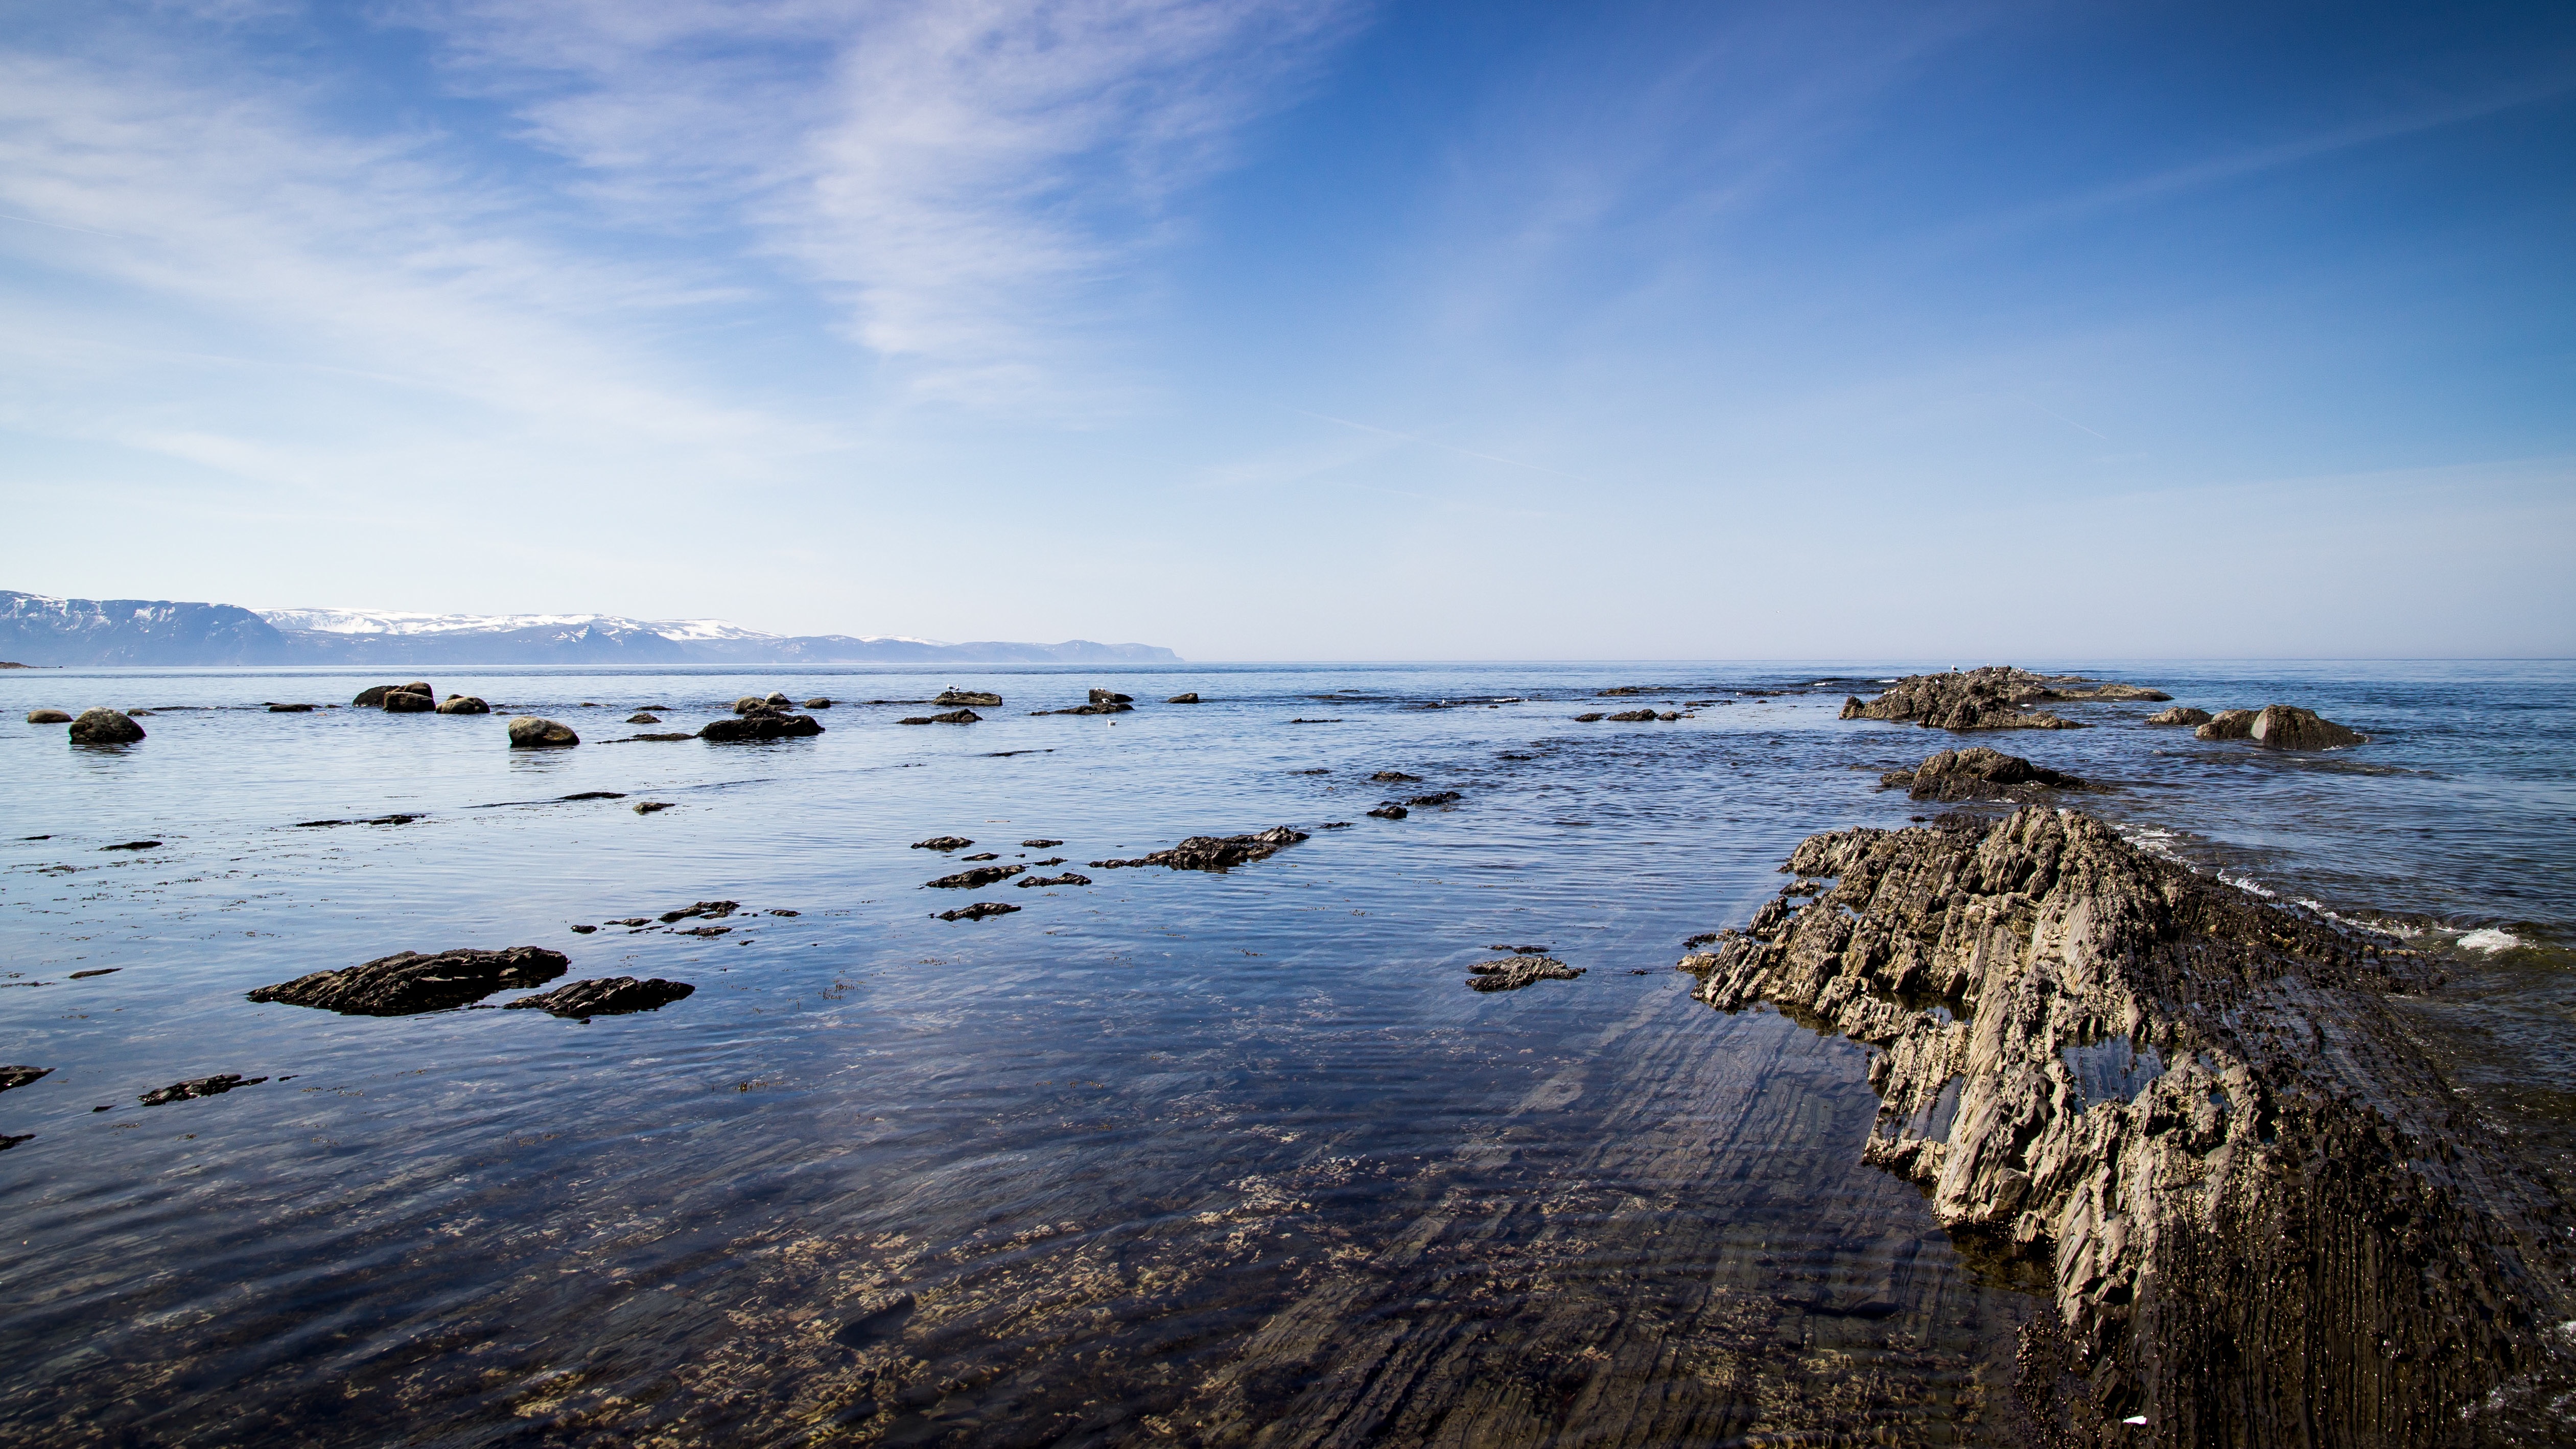
beach, landscape, sea, coast, water, nature, rock, ocean, horizon, winter, cloud, sky, sunrise, sunset, sunlight, morning, shore, wave, dawn, cliff, dusk, ice, evening, cove, reflection, bay, terrain, body of water, loch, cape, mudflat, wind wave